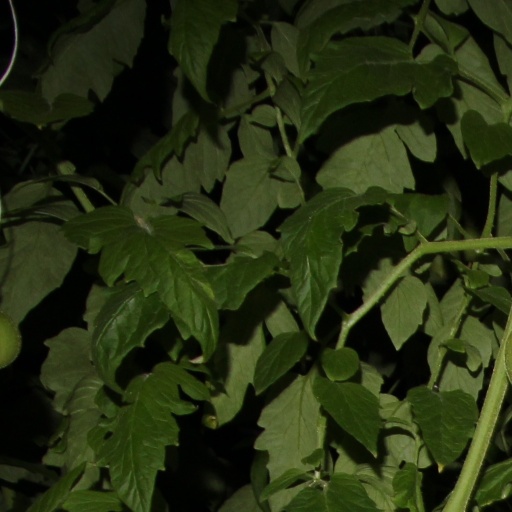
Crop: tomato